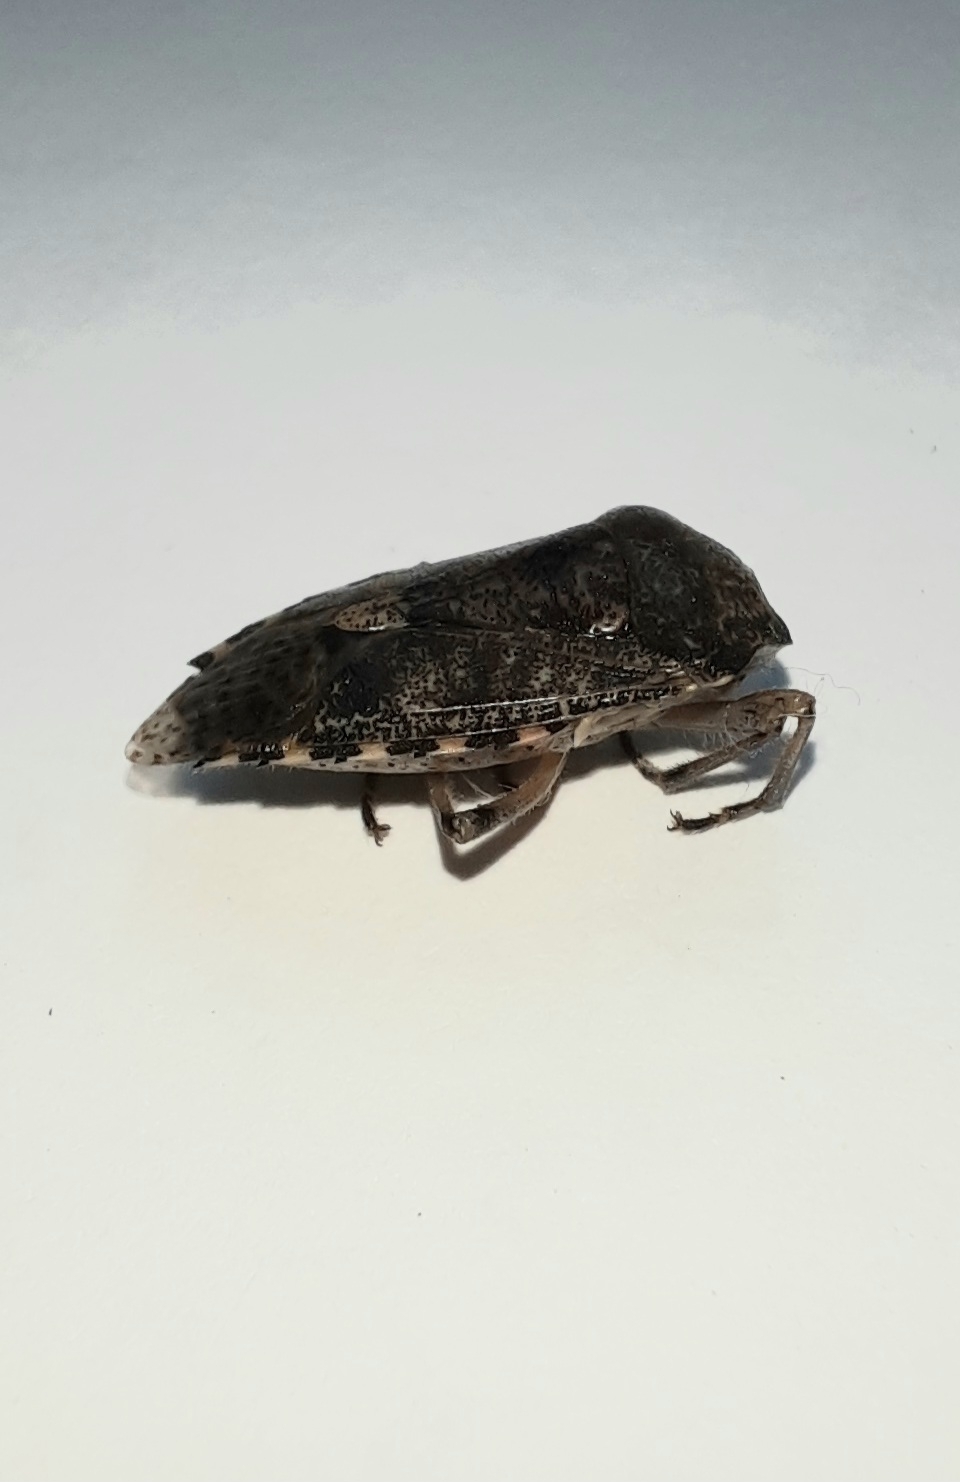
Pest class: stink_bug